John Deere House and Shop

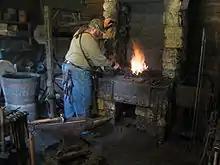
A modern-day blacksmith tends to the fire in the forge in the replica blacksmith shop.

The John Deere Historic Site in Grand Detour, Illinois is operated by the John Deere Company and has five components. Outside of the perimeter, which is surrounded by a white, wooden fence, are of prairie restoration. Inside of the fenced area is the replica blacksmith shop, the John Deere House and the visitor center which is a gift shop. Also on the grounds is a building which houses the 1960s archaeological dig site. The blacksmith shop is a replica of the original Deere Shop, unearthed during the 1960s dig. The shop recreates Deere's shop and includes a demonstration by a modern blacksmith using antique tools of the trade and an open furnace. The visitor center is inside an 1843 home built by a Deere neighbor, it houses a gift shop which has an original Deere family wall clock on display. The home was originally owned by William Dana. The house is furnished with period items as well as the gift shop's merchandise. The entire site is operated by John Deere Company employees.